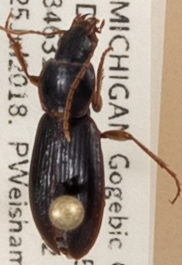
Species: Synuchus impunctatus
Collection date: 2018-07-25
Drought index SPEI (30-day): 0.458
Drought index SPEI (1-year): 0.866
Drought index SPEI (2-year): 2.09